Iisalmen serkku ja muita kertomuksia

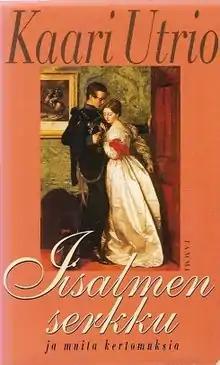
First edition

Iisalmen serkku ja muita kertomuksia (Finnish: "The Cousin from Iisalmi and Other Tales") is a 1996 collection of historical literary works by Finnish author Kaari Utrio. The book includes the following seven works: